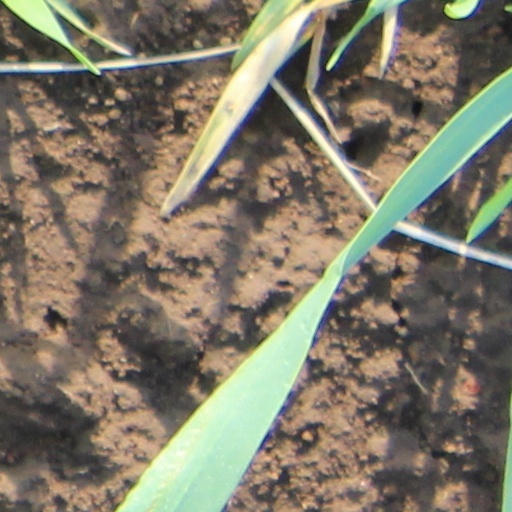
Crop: wheat